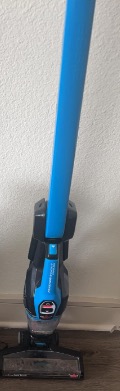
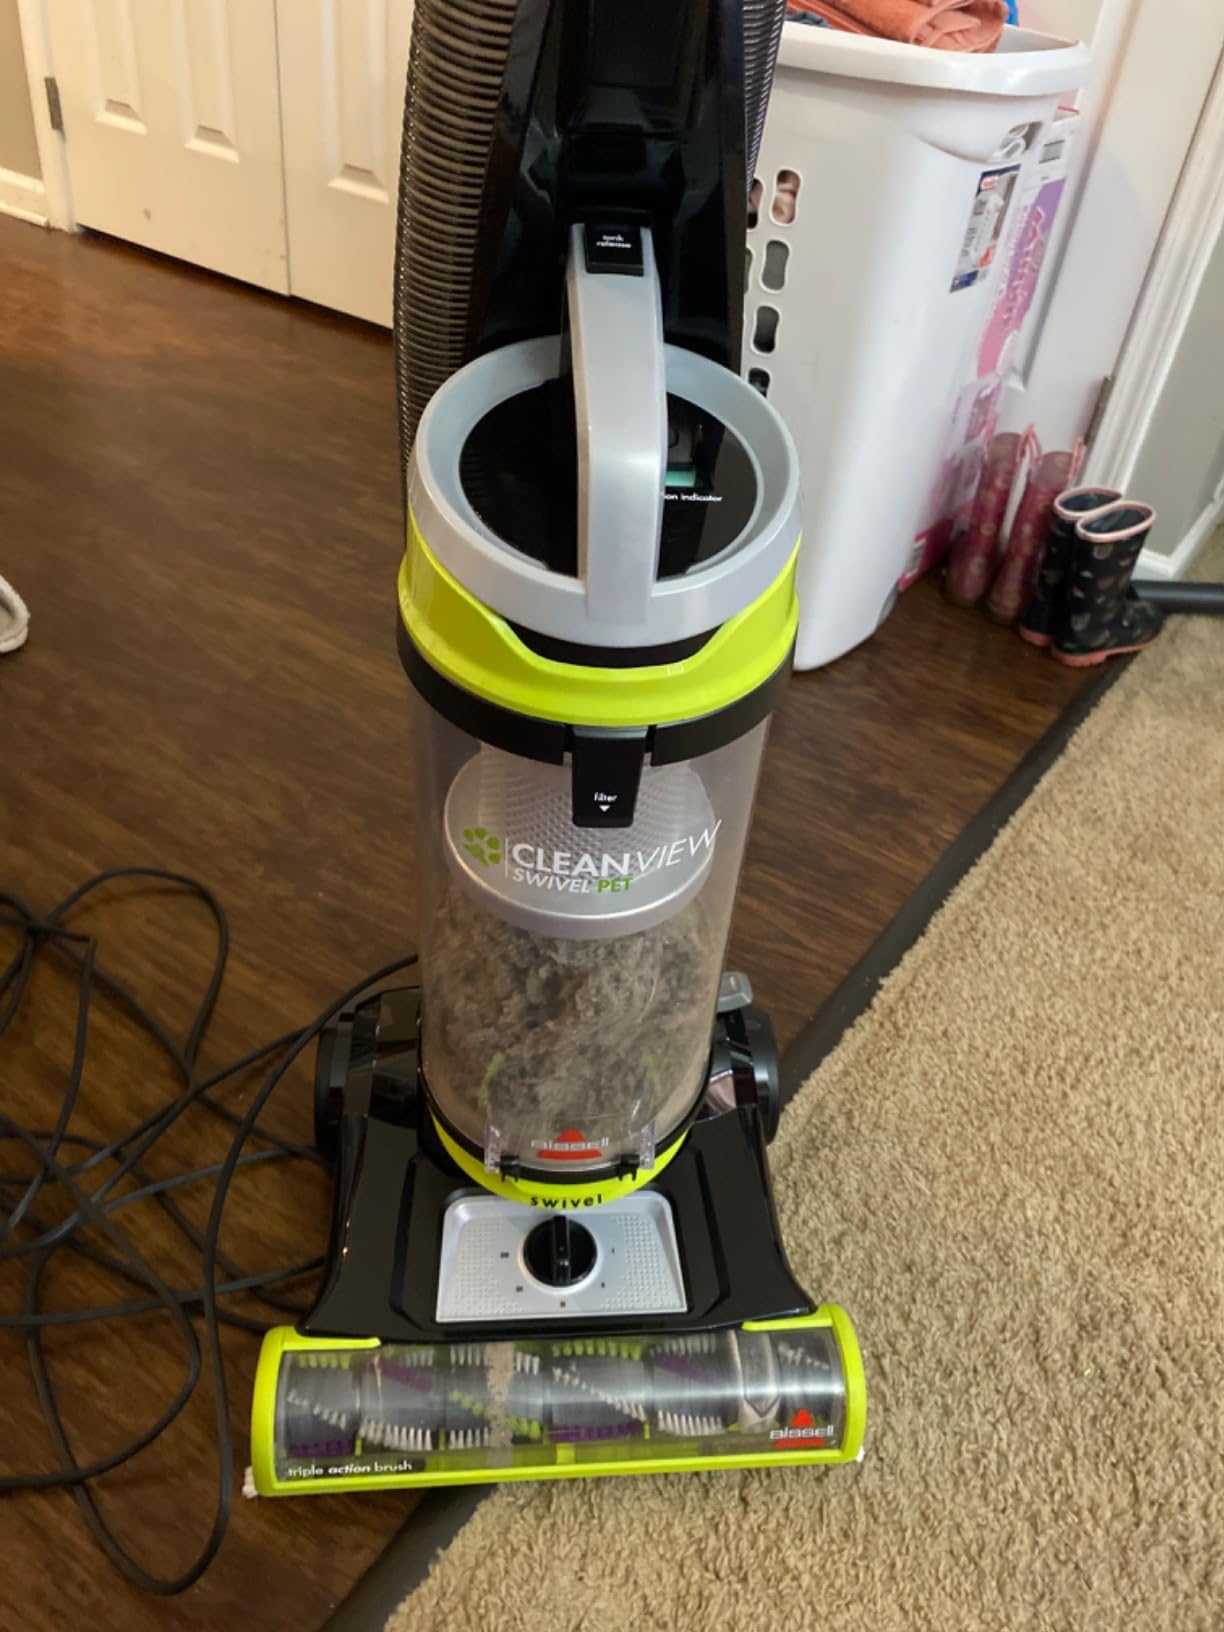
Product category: items_vacuum
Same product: no